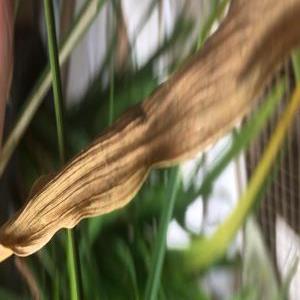
Disease: Bacterialblight